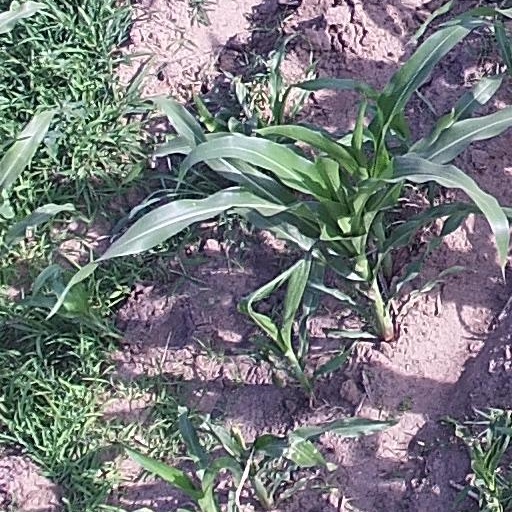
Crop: maize; corn